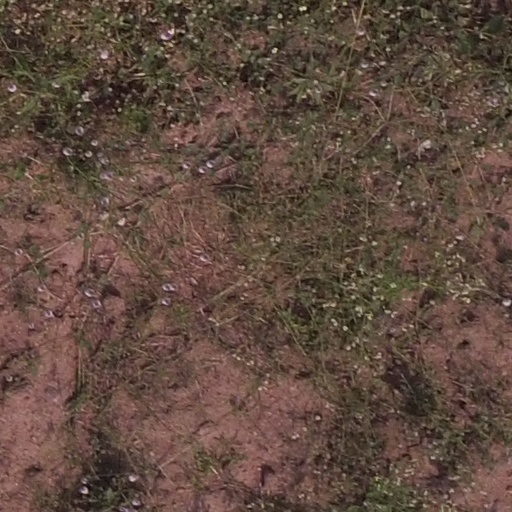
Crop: maize; corn